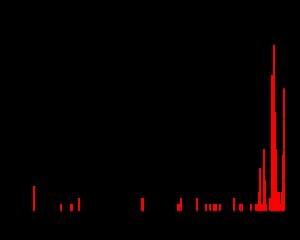
Dans le Système solaire, 184 satellites naturels ont été mises en évidence comme orbitant autour d'une planète ou d'une planète naine. On en dénombre près de 345 autour de planètes mineures et des découvertes sont annoncées régulièrement. Parmi ces satellites, seuls 19 ont une masse suffisante pour avoir acquis une forme sphéroïdale sous l'effet de leur propre gravité.